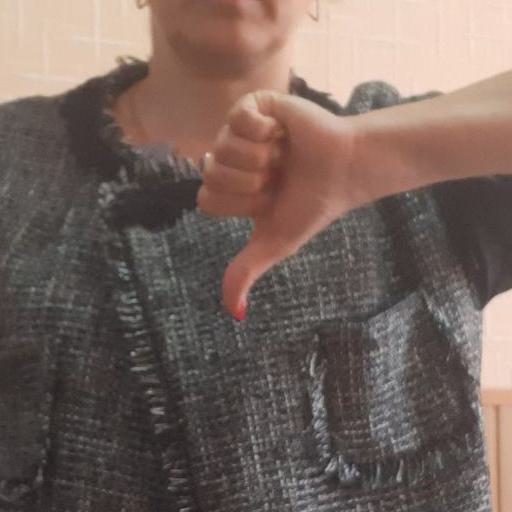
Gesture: dislike